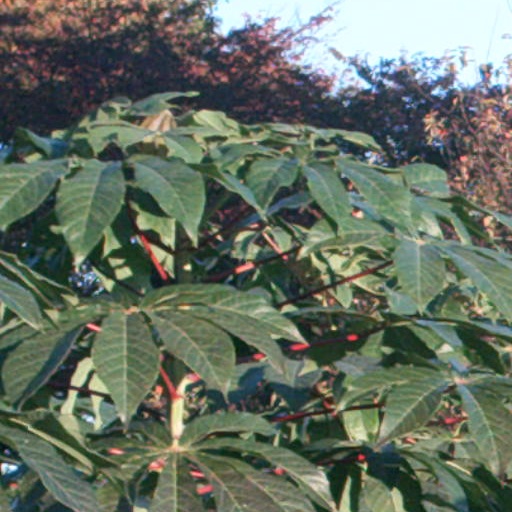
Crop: cassava